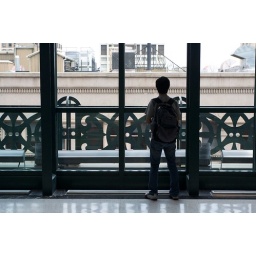
Robin standing in a window of the Chicago Public Library